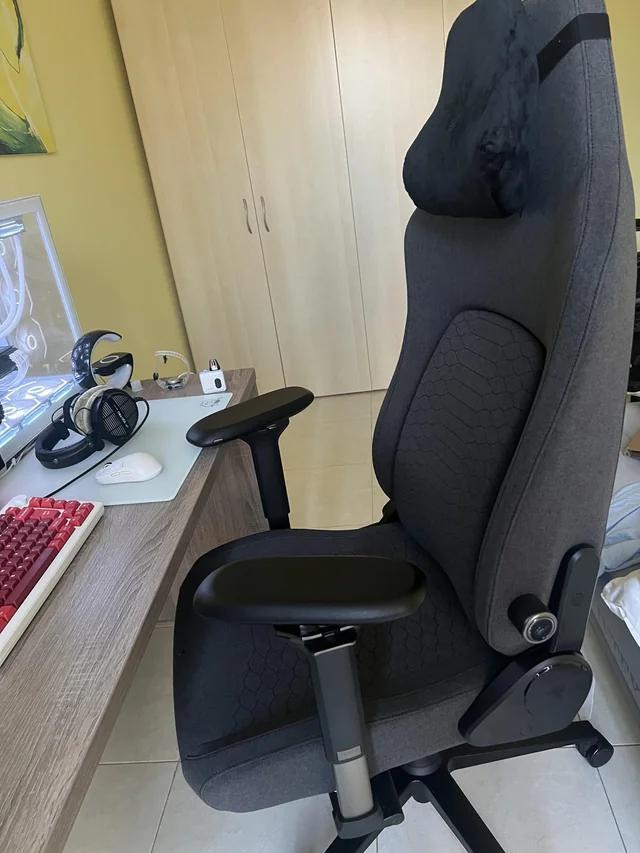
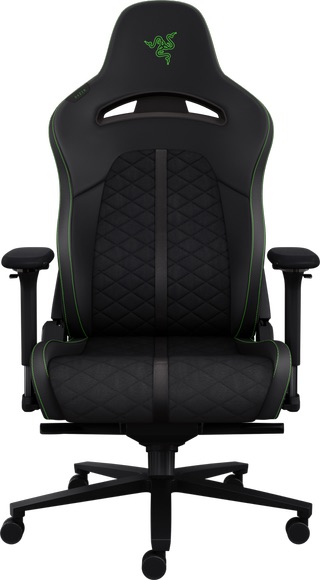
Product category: items_chair
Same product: no